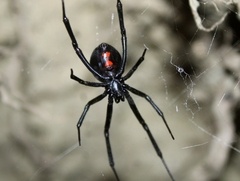
Species: Lactrodectus_hesperus